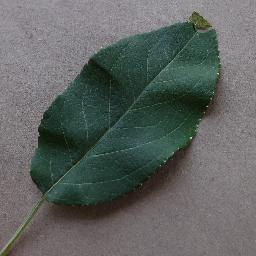
Label: Apple___healthy